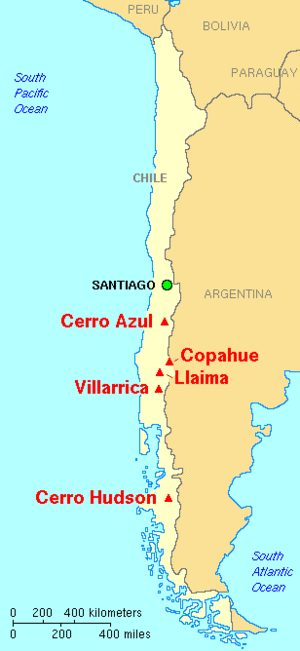
Le mont Llaima est un volcan situé dans la région d'Araucanie, au Chili. De forme conique relativement régulière et symétrique, il est classé dans la catégorie des stratovolcans. Il s'élève à une altitude de 3 125 mètres. Il est situé dans la zone de précordillère de La Frontera.
Cet article recense les volcans du Chili.